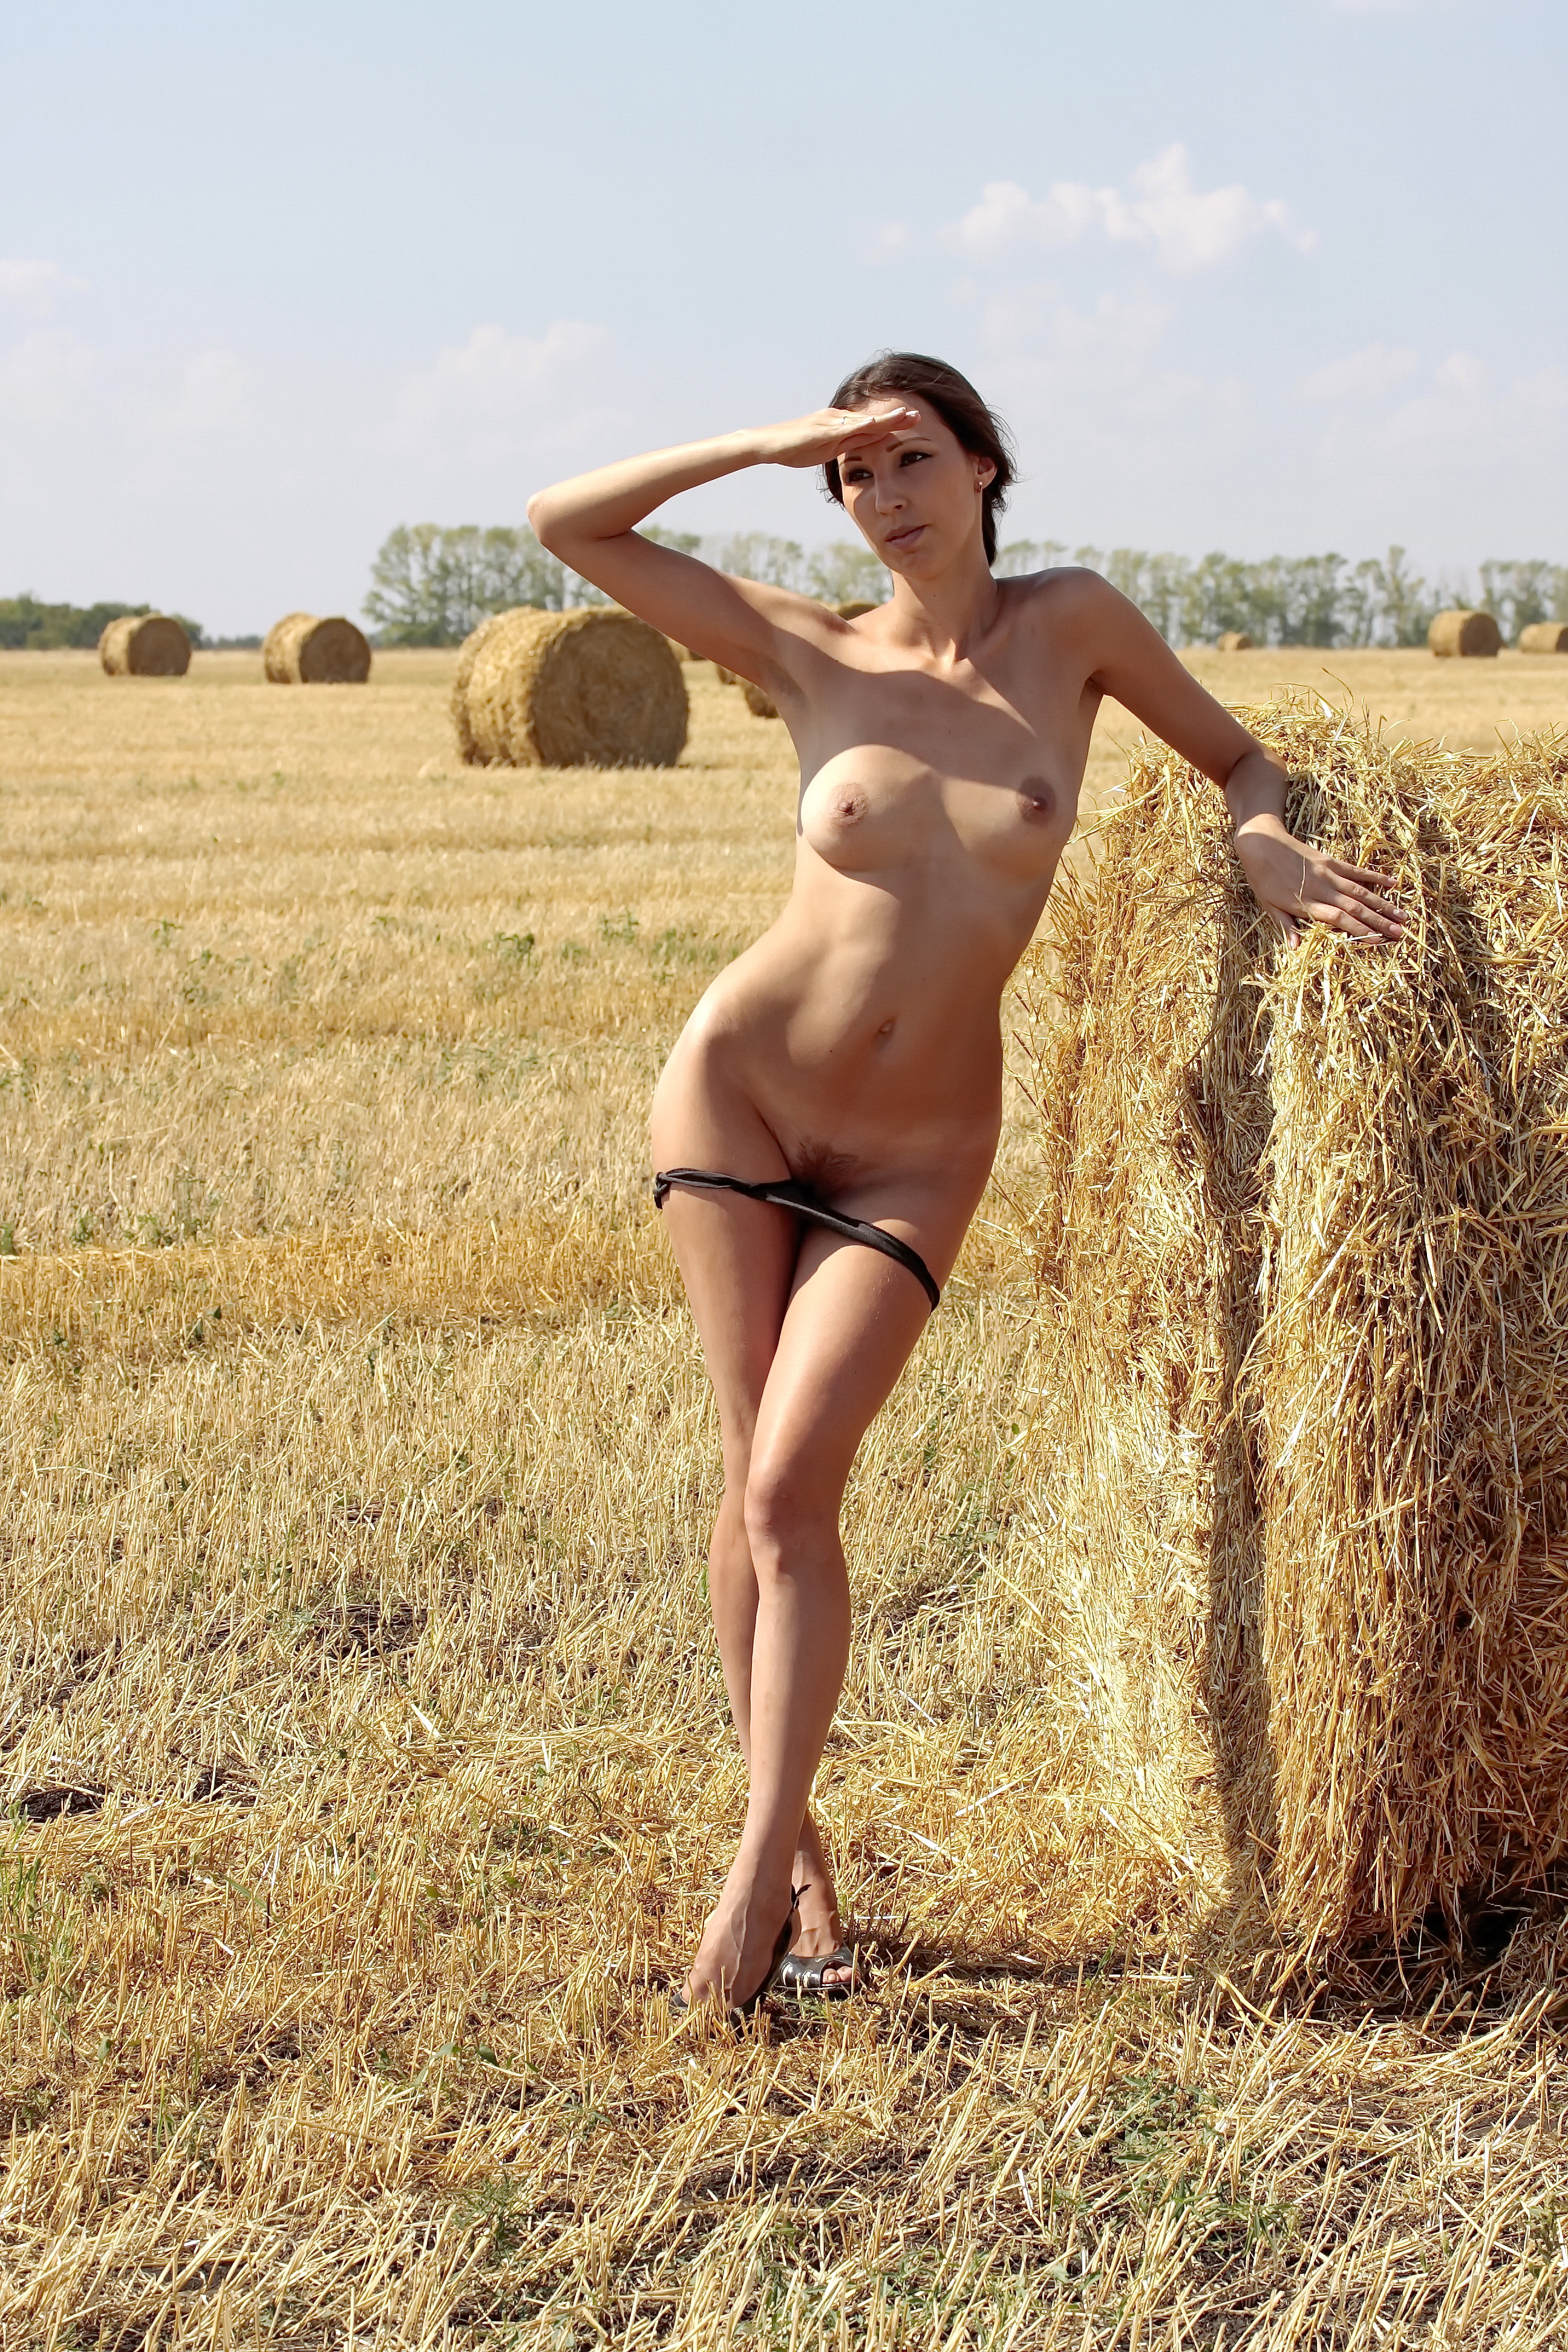
nude woman, hay, straw, grass family, field, grass, girl, agriculture, harvest, meadow, ecoregion, long hair, grassland, crop